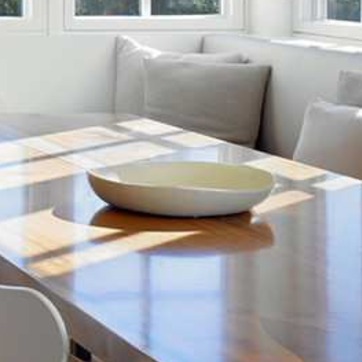
Material: ceramic